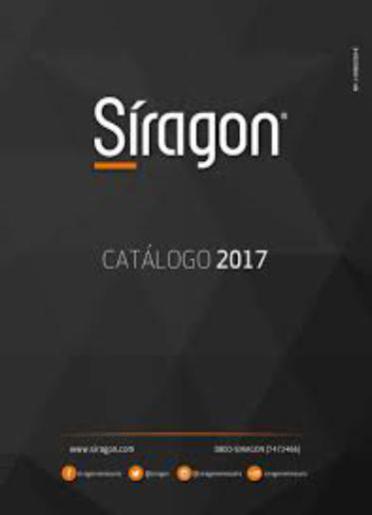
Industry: Electronic